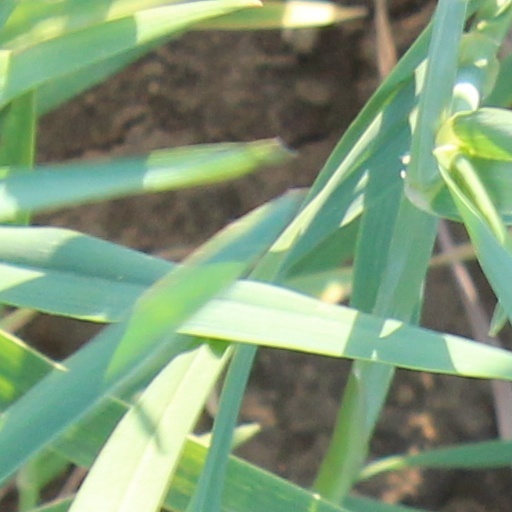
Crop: wheat